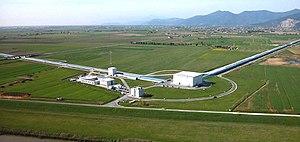
Vue aérienne de l'antenne Virgo à Cascina dans la plaine de l'Arno en Toscane
En physique, une onde gravitationnelle, appelée parfois onde de gravitation, est une oscillation de la courbure de l'espace-temps qui se propage à grande distance de son point de formation.